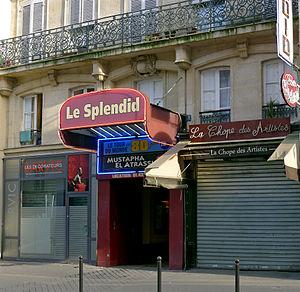
Rue du Faubourg-Saint-Martin (n°48 Le Splendid) - Paris X
La rue du Faubourg-Saint-Martin traverse le 10ᵉ arrondissement de Paris du sud au nord, reliant la porte Saint-Martin au boulevard de la Villette près de la rotonde de la Villette.
Le Splendid est un café-théâtre fondé au 10 rue des Lombards, dans le 4ᵉ arrondissement de Paris, dans l'arrière-salle d'un bistrot, en 1974, par un collectif d'auteurs et acteurs composé de Christian Clavier, Michel Blanc, Gérard Jugnot, Thierry Lhermitte, Josiane Balasko, Marie-Anne Chazel, Bruno Moynot, devenus ensuite la troupe du Splendid. En 1981, le théâtre du Splendid déménage rue du Faubourg-Saint-Martin, et devient « Le Splendid Saint-Martin ».
Le père Noël est une ordure est une pièce de théâtre française créée en 1979 par la troupe du Splendid, adaptée au cinéma en 1982 avec le film du même nom.